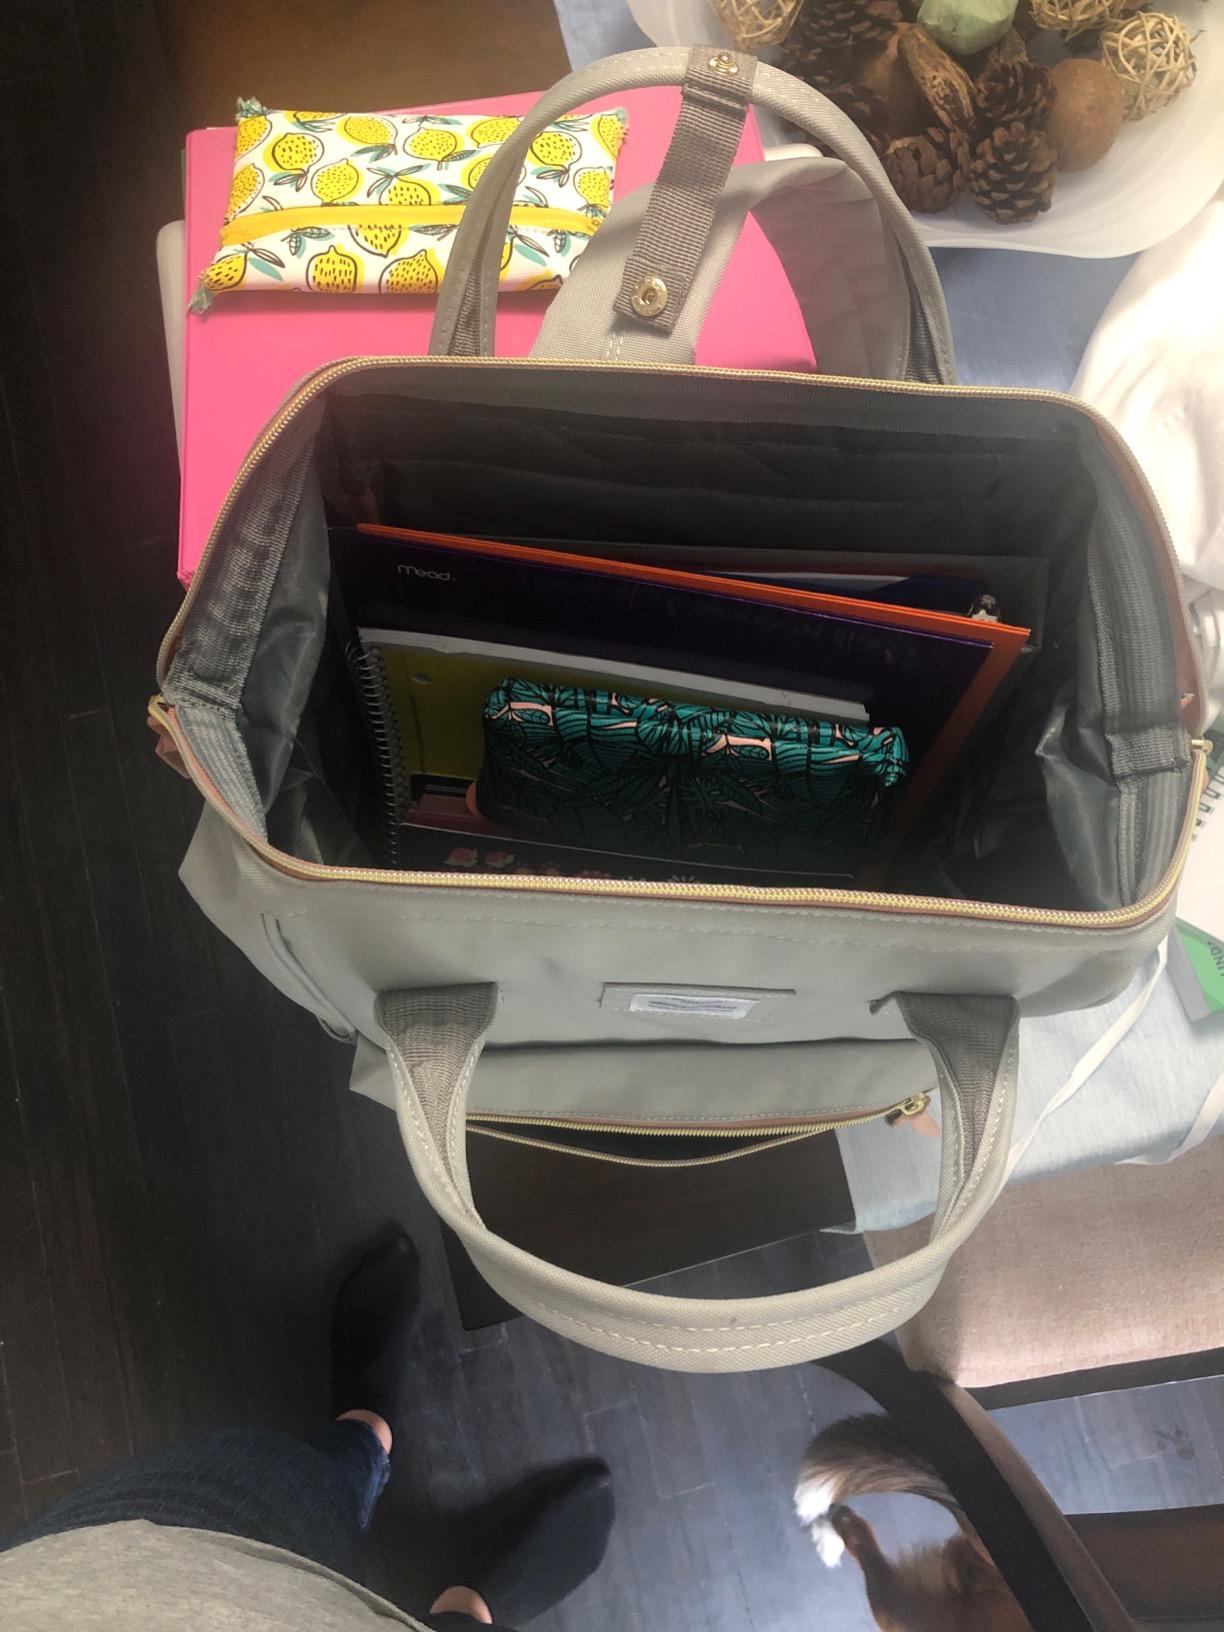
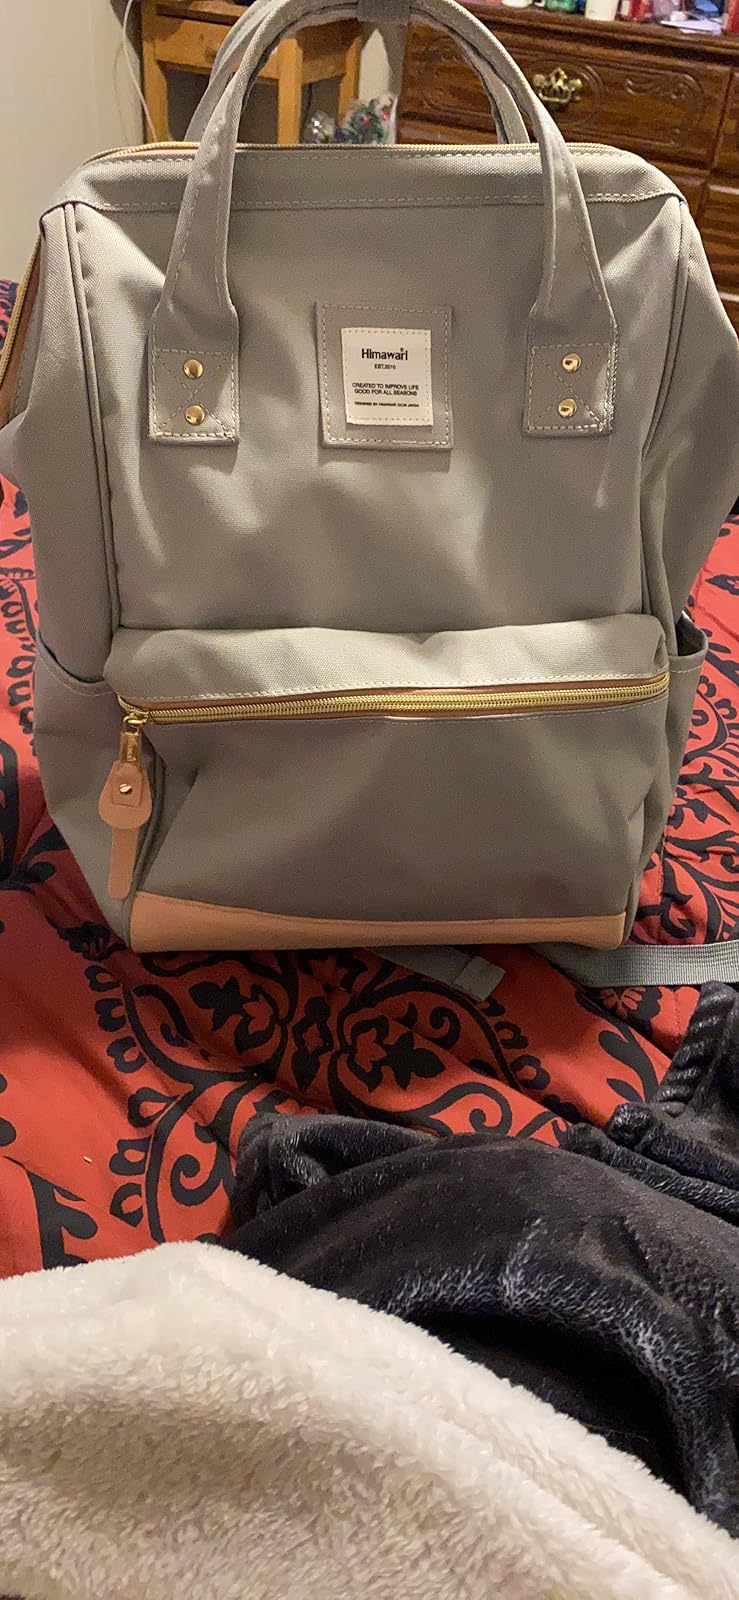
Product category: bag
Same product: yes